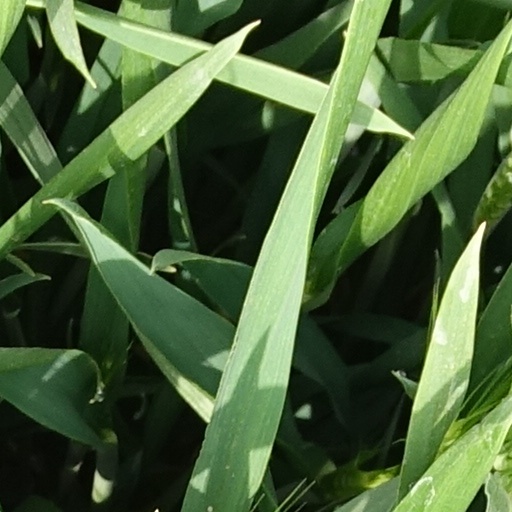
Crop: wheat